1988–89 Argentine Primera División

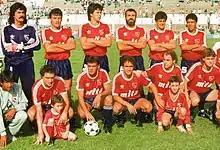
Independiente, champions

The 1988–89 Argentine Primera División was the 98th season of top-flight football in Argentina. The season ran from September 11, 1988, to May 28, 1989.